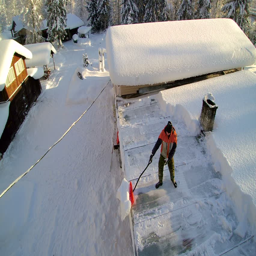
bulk of ice dragged to the ground from the roof filled with thick snow